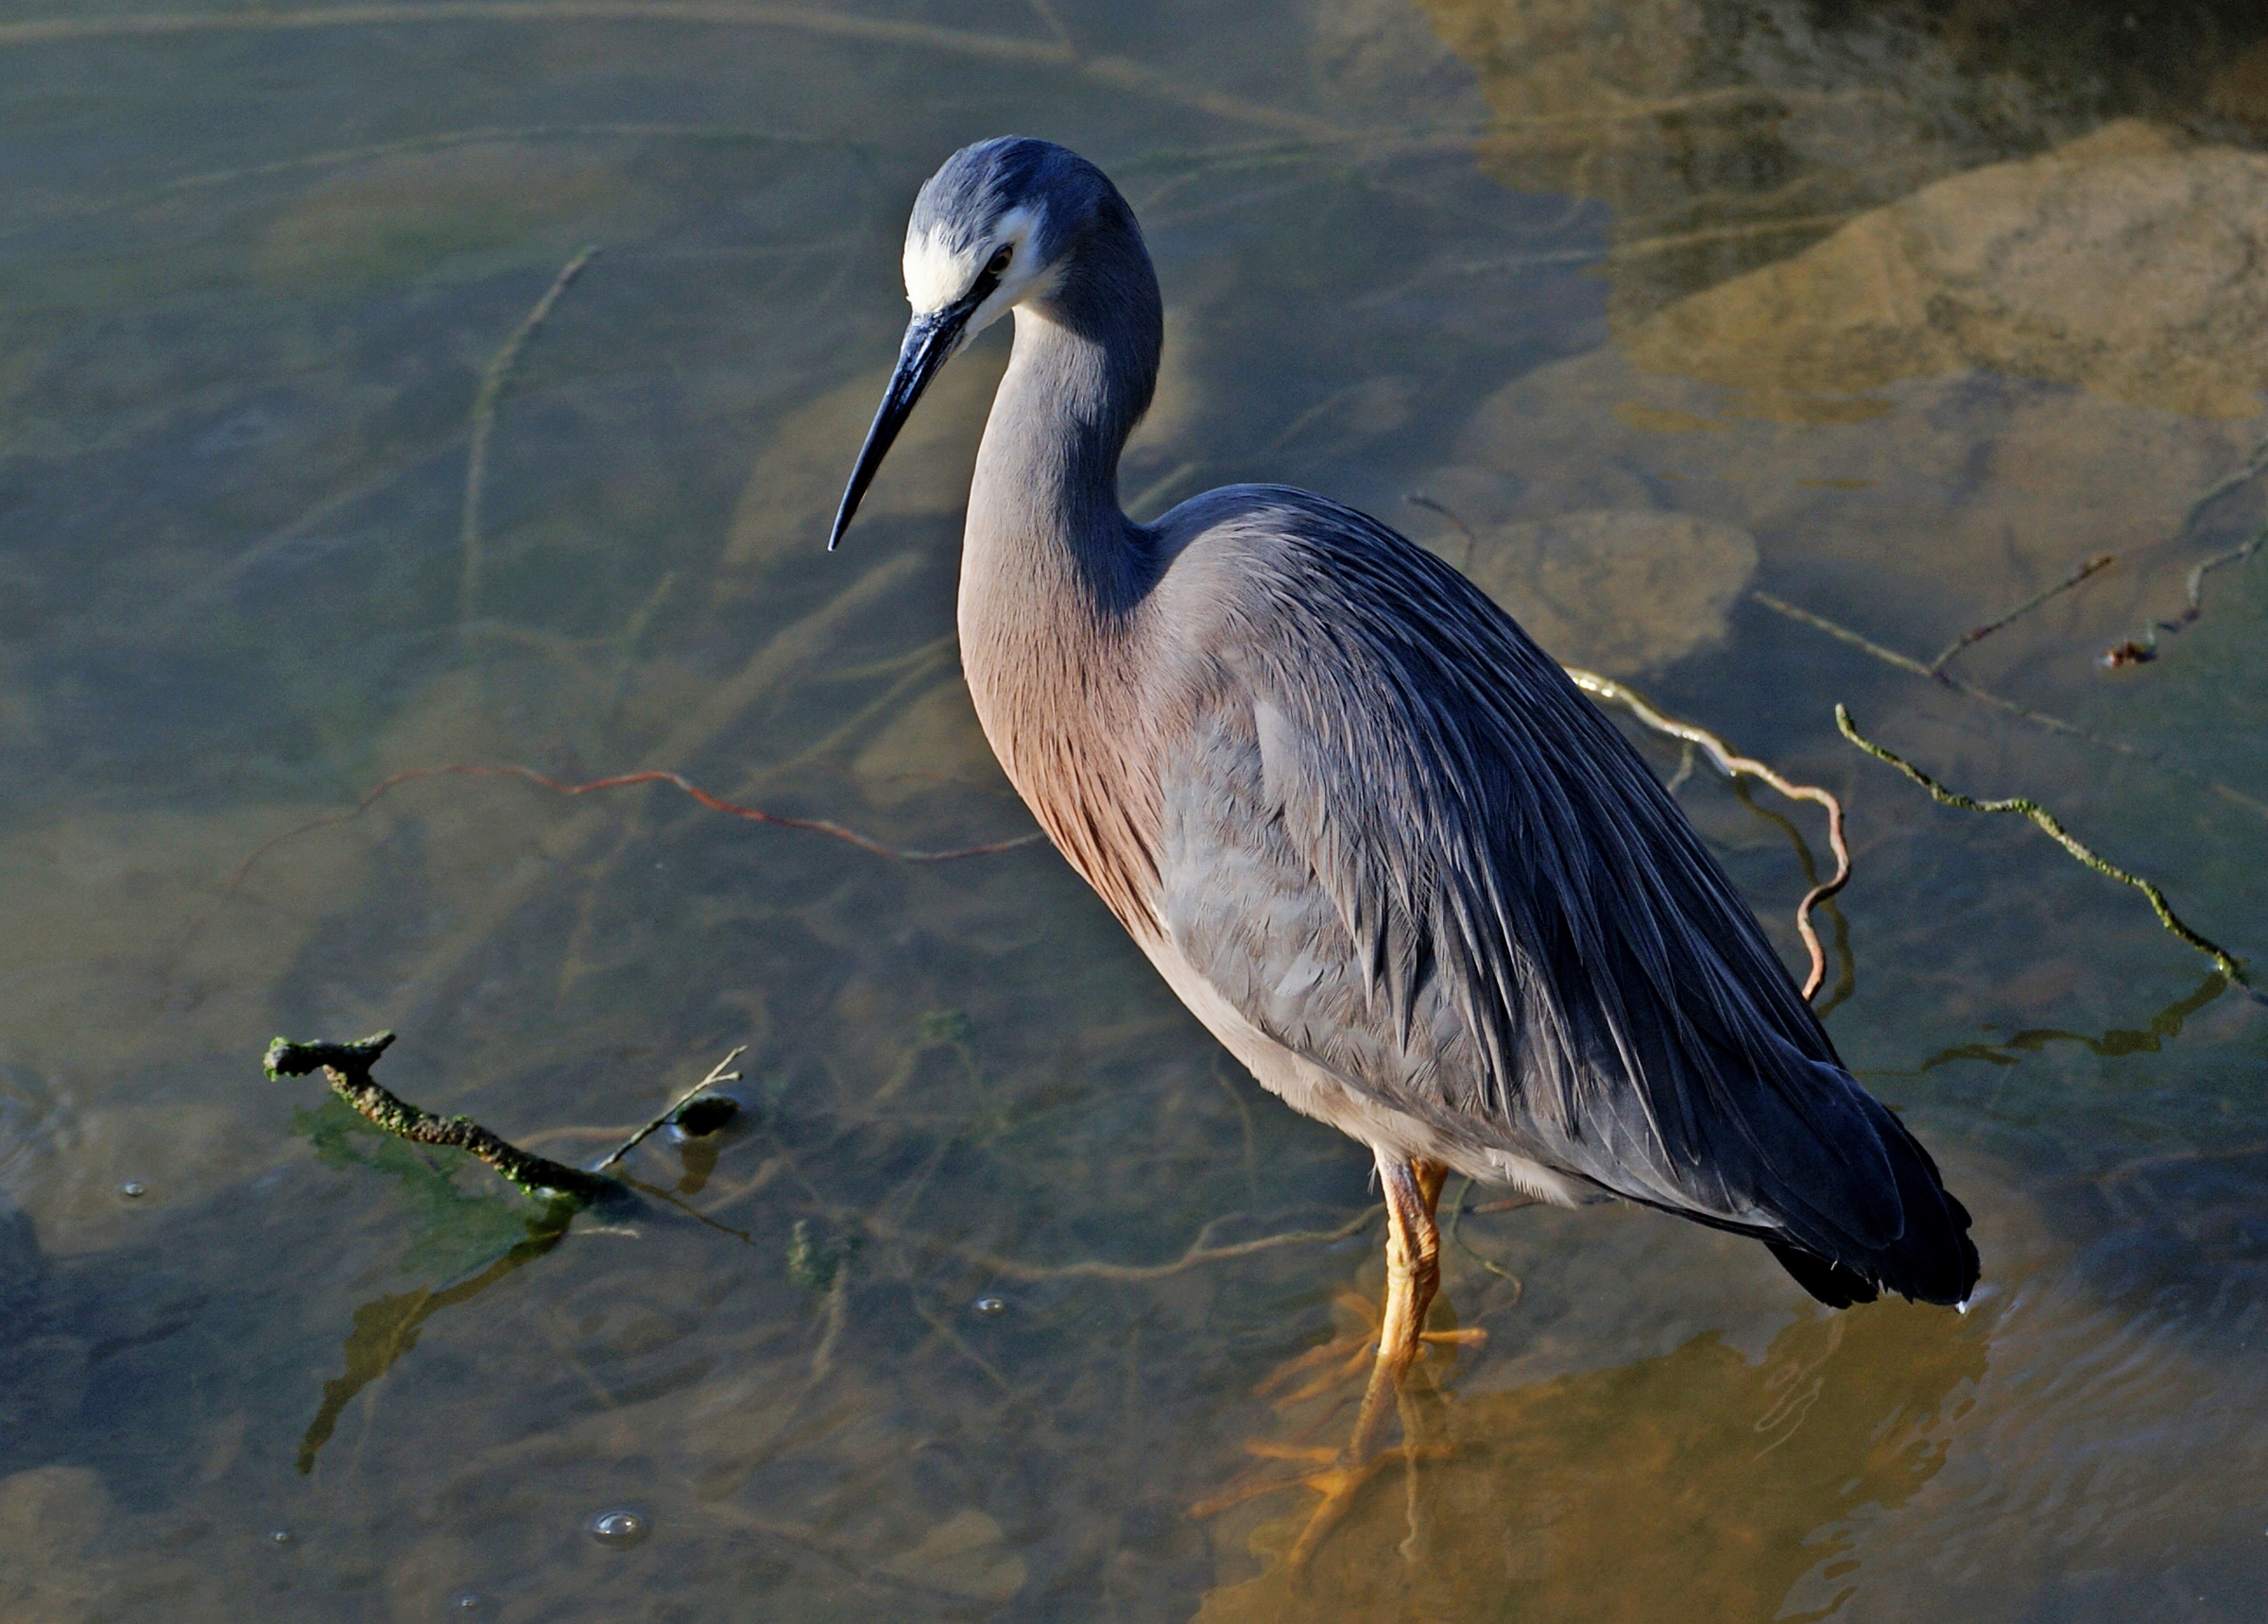
water, nature, bird, wing, wildlife, reflection, beak, fauna, vertebrate, newzealandbirds, heron, whitefacedheron, flickrsbestcreatures, sonydslra300, ardeanovaehollandiae, water bird, aquiticbird